Juiceboxxx

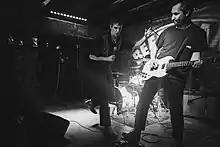
Juiceboxxx and Willy Dintenfass at SXSW 2019 photo by <a href="https%3A//www.flickr.com/people/64654599%40N00">Paul Hudson

Leon Neyfakh wrote a book profiling Juiceboxxx called "The Next Next Level: A Story of Rap, Friendship, and Almost Giving Up". Neyfakh was introduced to Juiceboxxx by Milwaukee-based musician Willy Dintenfass. Dintenfass plays in Juiceboxxx's band.